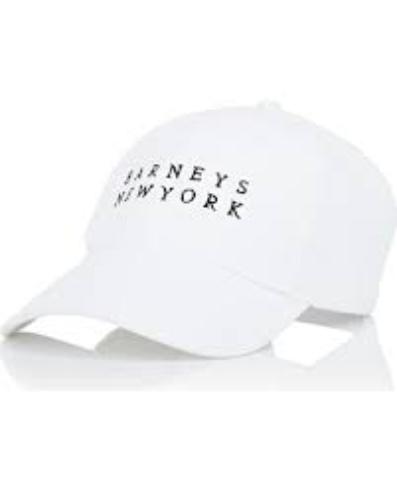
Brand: Barneys New York
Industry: Clothes